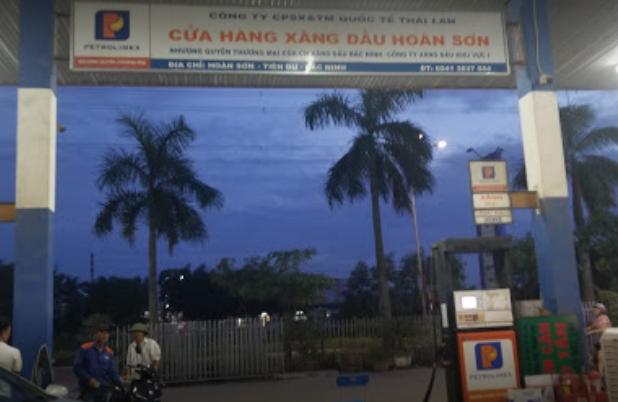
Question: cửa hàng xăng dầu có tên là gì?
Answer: hoàn sơn